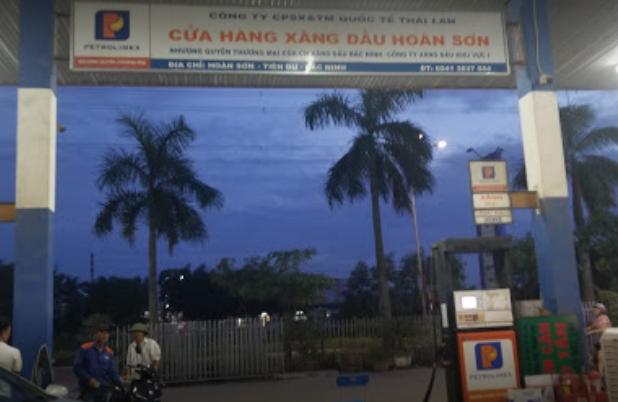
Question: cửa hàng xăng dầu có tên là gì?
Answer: hoàn sơn